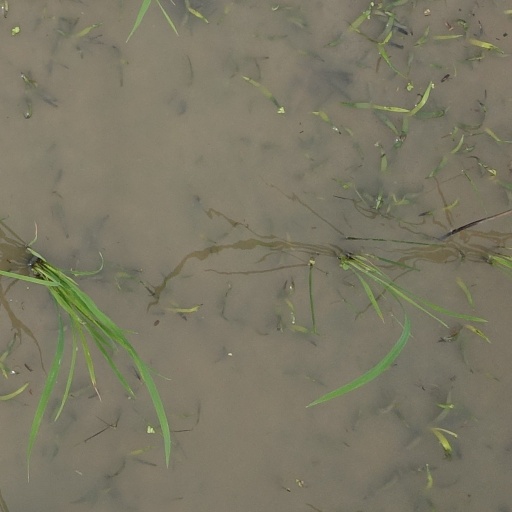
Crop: rice